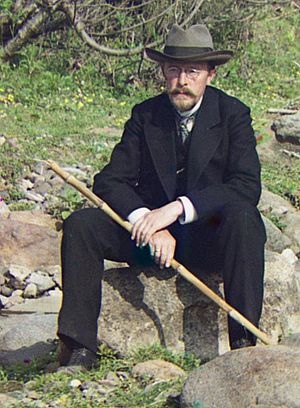
Sergej Prokudin-Gorskij
Selvportræt
Sergej Mikhajlovitj Prokudin-Gorskij var en russisk kemiker og fotograf. Han er bedst kendt for sit pionerarbejde indenfor farvefotografering i det tidlige 1900-tals Rusland.